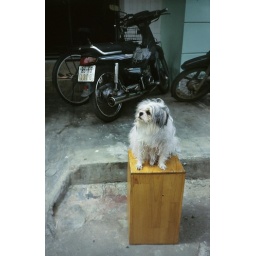
it was sitting still this way in the street with nobody around when we came by